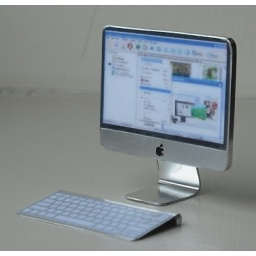
Miniature computer for the dolls house - casing, stand and keyboard in aluminium with printed screen and keyboard.